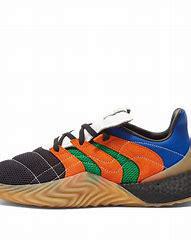
Brand: Adidas
Model: Sobakov